Arabianranta

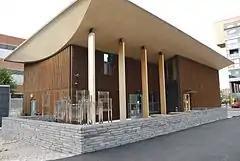
Cor-huset

Arabianranta is a home for 10,000 people, a workplace for 5,000 and a campus for 6,000 students and know-how professionals. As a residential district, Arabianranta is heterogenic, with different types of housing: modern loft buildings, city villas, and the Plus Koti (Plus Home) concept and homes for groups with special needs such as Loppukiri (community housing for active elderly people), Käpytikka (residence for mentally disabled juvenile) and MS-Talo (MS House) (for people with MS). The Arabianranta district has formed a “laboratory” for housing and since 2007 there has been testing for services and products called "Helsinki Living Lab" together with the residents. Besides the local information network, one of the most important services for the residents is the housing association’s own web site, which is being updated by a named moderator from each association.